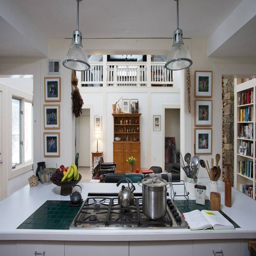
house has an open - space floor plan with a family room off the kitchen .